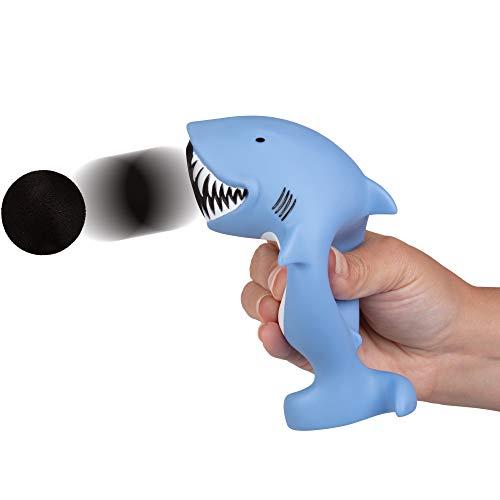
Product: Hog Wild Shark Popper Toy - Shoot Foam Balls Up to 20 Feet - 6 Balls Included - Age 4+
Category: Toys & Games | Sports & Outdoor Play | Blasters & Foam Play
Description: Collect them all 6 balls included.
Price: $9.90
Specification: ProductDimensions:5.5x2.2x3inches|ItemWeight:7.8ounces|ShippingWeight:8.8ounces(Viewshippingratesandpolicies)|DomesticShipping:ItemcanbeshippedwithinU.S.|InternationalShipping:ThisitemcanbeshippedtoselectcountriesoutsideoftheU.S.LearnMore|ASIN:B00BIK3YFO|Itemmodelnumber:54620|Manufacturerrecommendedage:4-15years